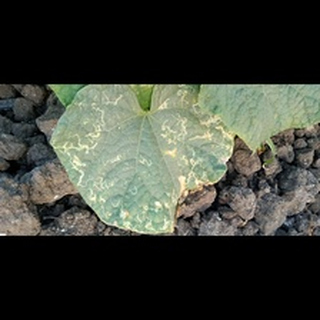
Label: diseased_cucumber